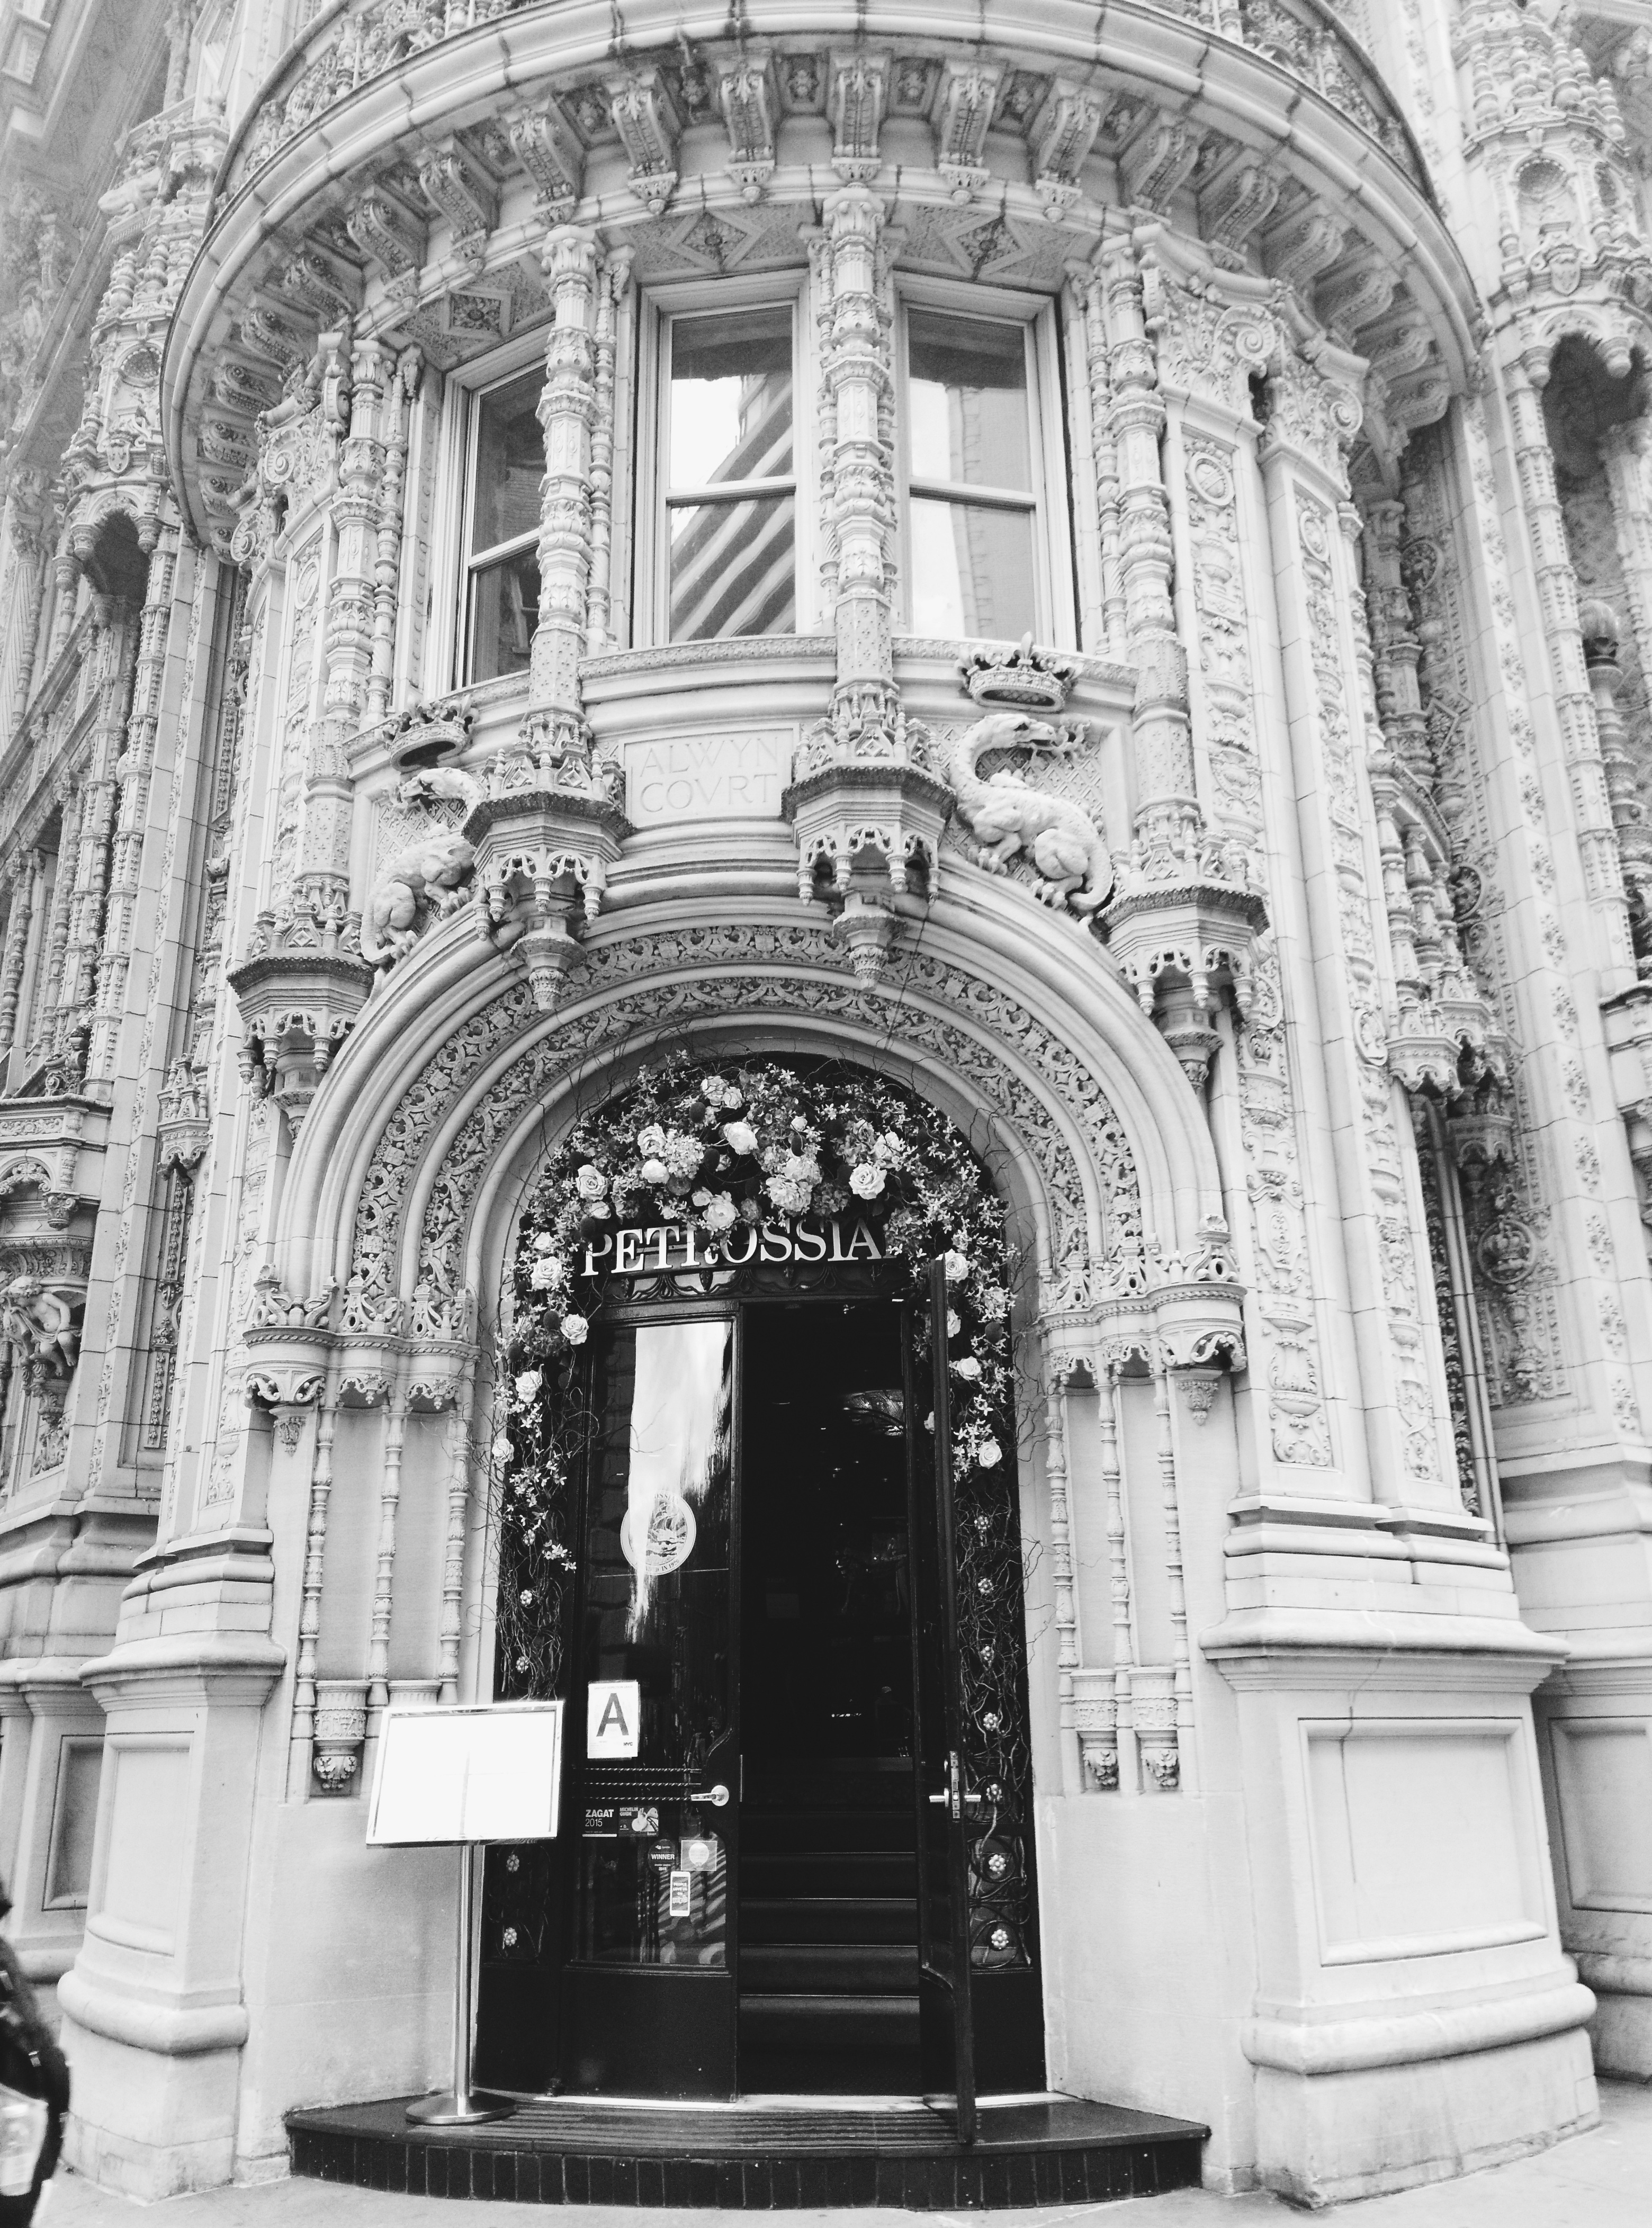
black and white, architecture, building, arch, column, facade, church, cathedral, monochrome, place of worship, symmetry, synagogue, basilica, monochrome photography, ancient history